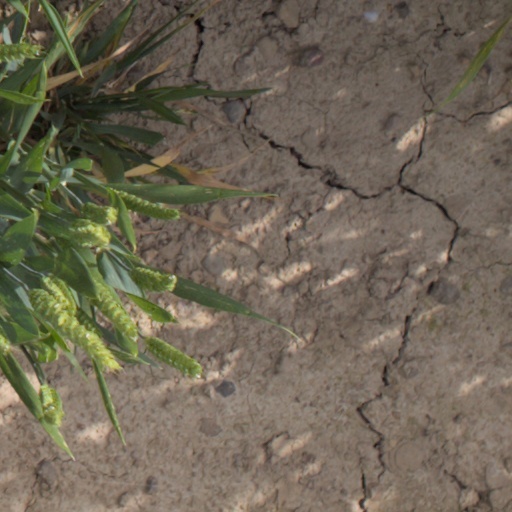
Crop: wheat